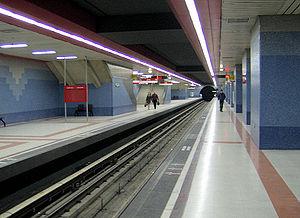
Ankara – anciennement appelée Angora et Ancyre durant l'Antiquité – est la capitale de la Turquie depuis le 13 octobre 1923 et la deuxième plus grande ville du pays, après Istanbul. Elle est située en Région de l'Anatolie centrale.
Le métro d'Ankara est un réseau de métro desservant la ville d'Ankara, capitale de la Turquie, et son agglomération. Il comporte quatre lignes et une ligne de métro léger, ainsi qu'une ligne de train de banlieue. Une cinquième ligne est en cours de construction.